Vijaynagar tehsil

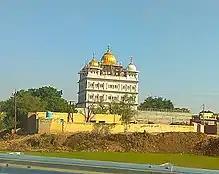
Baba Deva Singh Dera at 9 GB village is seeing worthy in Vijaynagar Tehsil

Sri Vijaynagar Tehsil is one of the tehsils of Ganganagar district of Rajasthan, India. It is located in the Eastern part of District Anupgarh. It is bordered by Anoopgarh tehsil in the west, by Raisinghnagar tehsil in the north, Suratgarh tehsil in the east, and Bikaner district in the south.